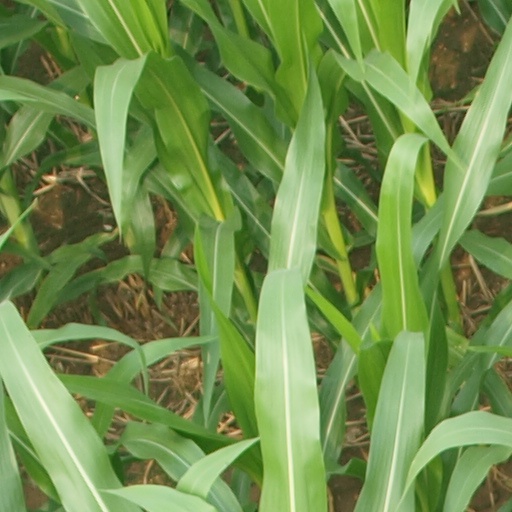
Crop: maize; corn